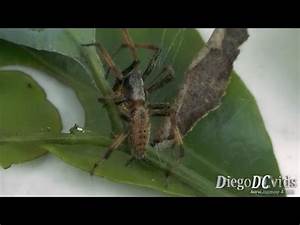
Label: spider